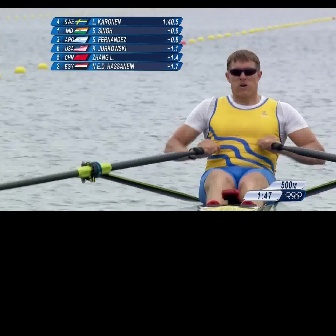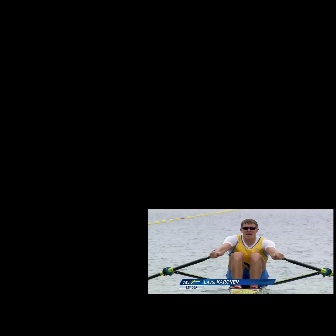
  Please identify the target specified by the bounding box [163,49,324,210] in the first image and locate it in the second image. Return the coordinates in [x_min,y_min,x_max,y_max] format.
Answer: [209,218,284,293]